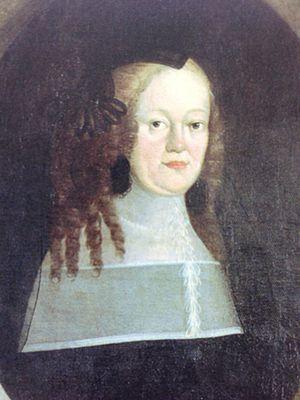
Émilie Antonia d'Oldenbourg-Delmenhorst, a été régent de Schwarzbourg-Rudolstadt de 1646 à 1662.